Town of Pines, Indiana

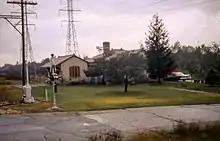
Lake Shore station of the South Shore Line, also known as Pines station (1967)

Town of Pines is the home of Indiana State Road 520, a state highway connecting U.S. Highway 12 to U.S. Highway 20. It is the shortest state highway in Indiana.